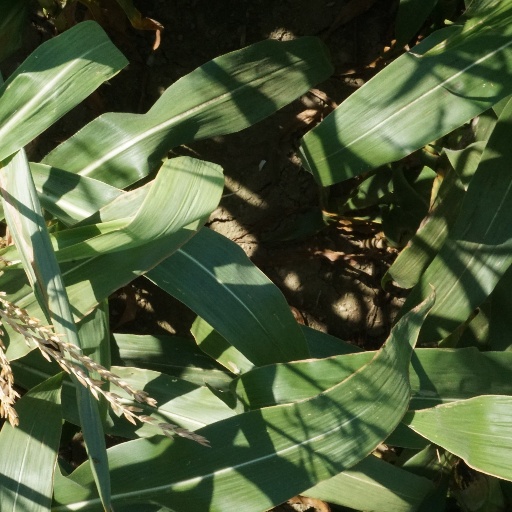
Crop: maize; corn